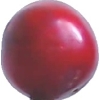
Label: cherry_wax_red